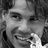
Emotion: happy